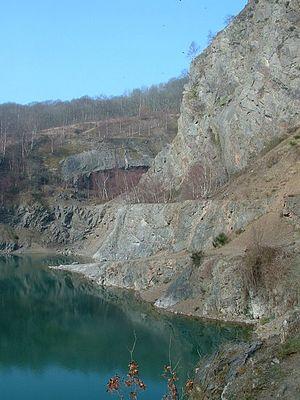
Les collines de Malvern sont une chaîne des comtés anglais du Worcestershire, du Herefordshire et de l'extrémité septentrionale du Gloucestershire. Elles dominent la campagne environnante et les villages du district de Malvern. Au point culminant, un belvédère donne un panorama de la vallée de la Severn avec les collines du Herefordshire et les chaînes galloises, le Canal de Bristol et les cathédrales de Worcester, de Gloucester et de Hereford.